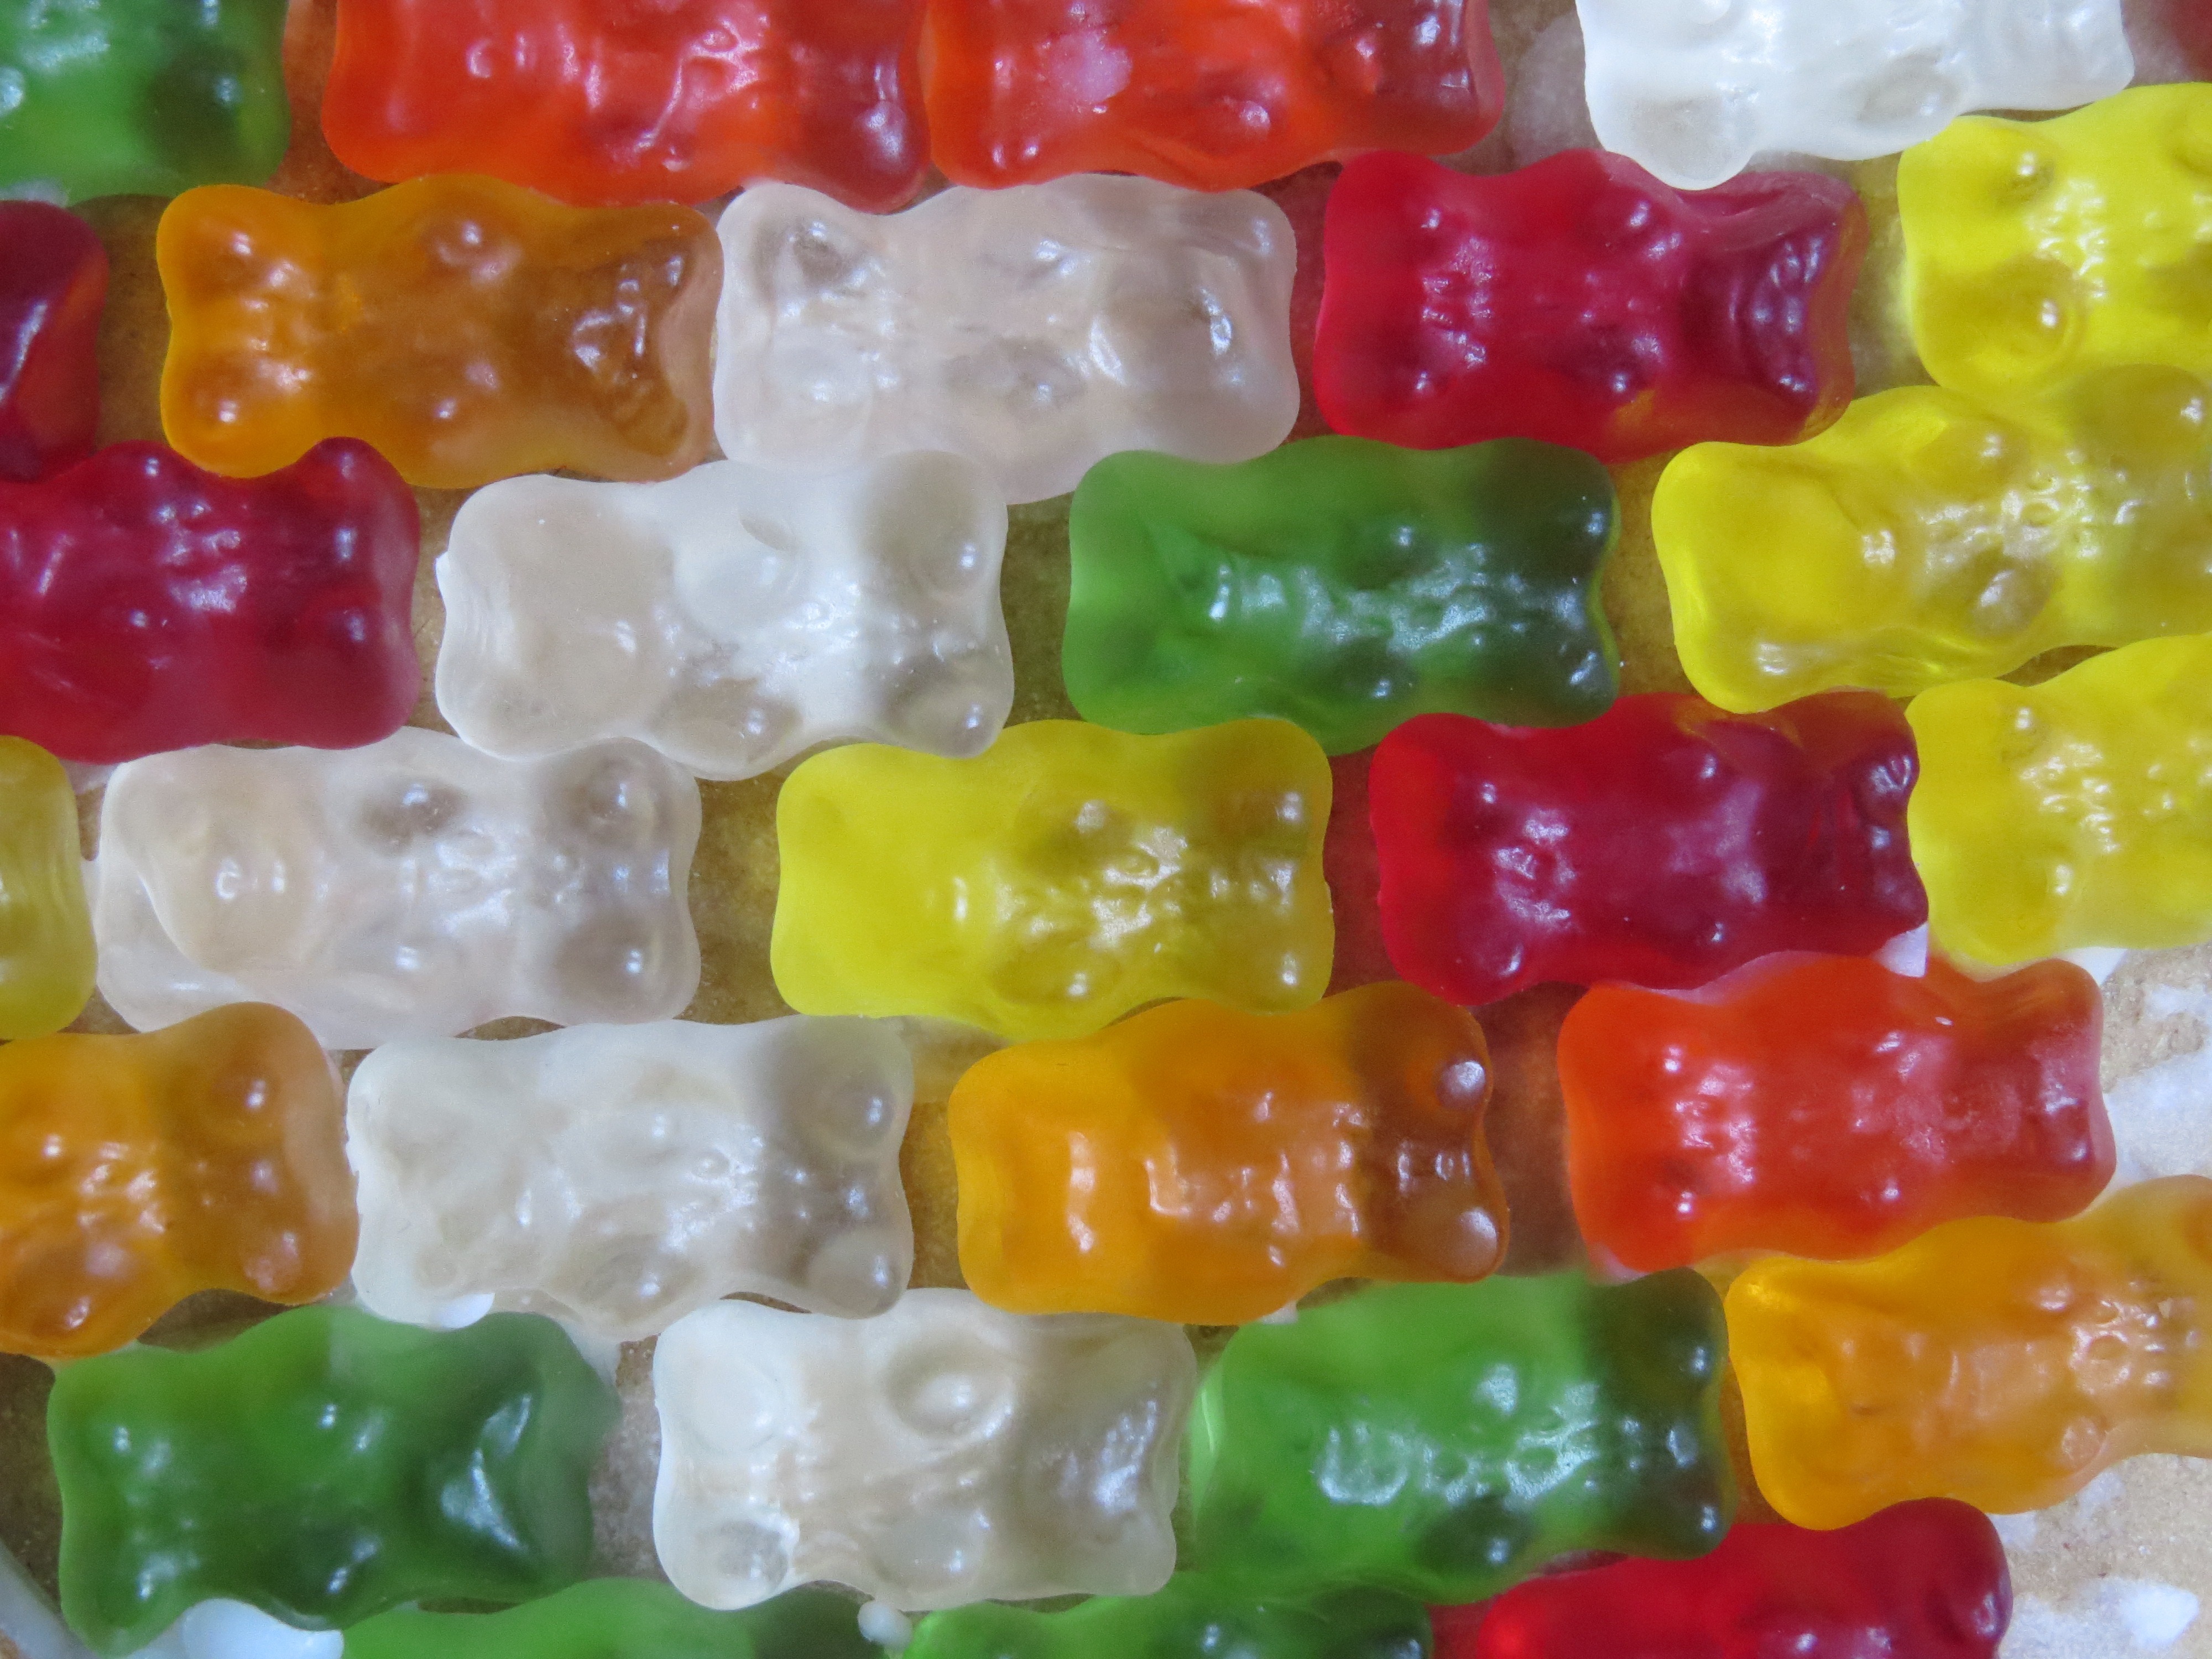
light, white, sweet, pattern, food, green, red, produce, colorful, yellow, dessert, candy, stick, confectionery, unhealthy, gelatin, gummib rchen, gummi bears, gummi candy, wine gum, gumdrop, jelly bean